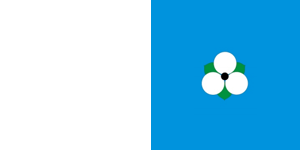
Le raïon de Jabinka est une subdivision de la voblast de Brest, en Biélorussie. Son centre administratif est la ville de Jabinka.
Jabinka est une ville de la voblast de Brest, en Biélorussie, et le centre administratif du raïon de Jabinka. Sa population s'élevait à 13 299 habitants en 2017.